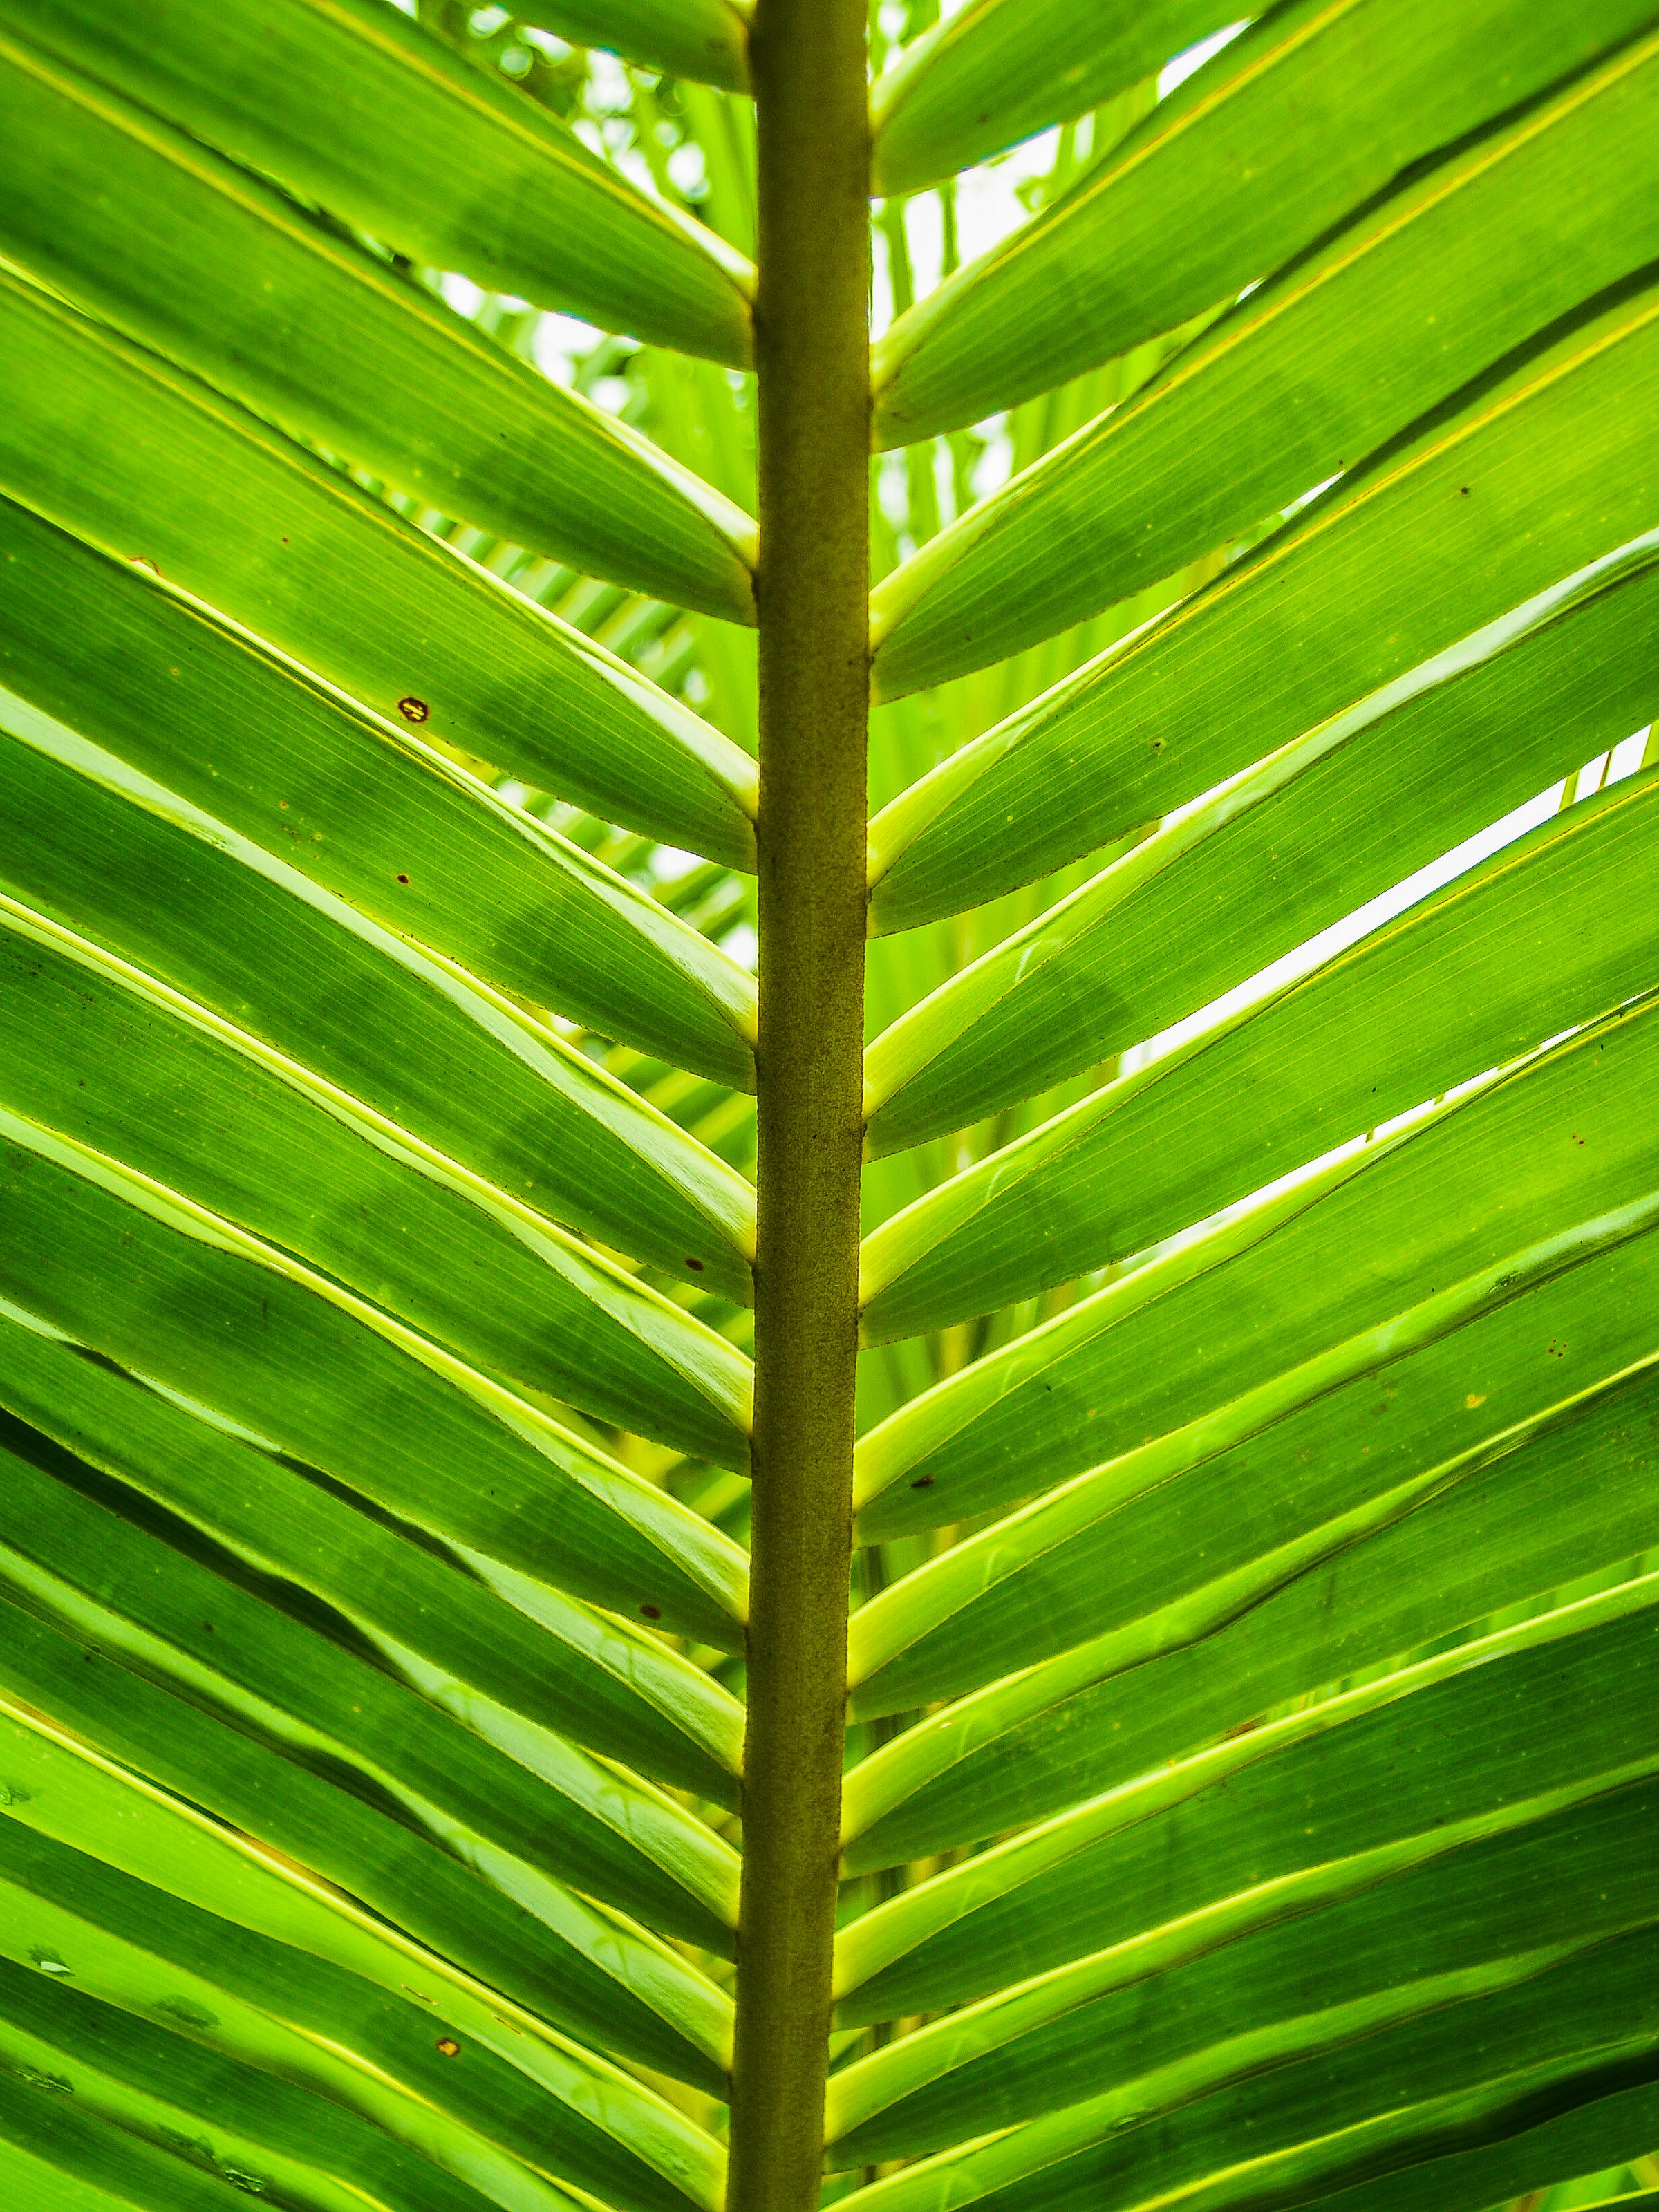
arch, background, bend, botany, branch, bright, bush, close, closeup, coconut, curl, curly, curve, cycad, cycadaceae, cycas, droop, feathery, flora, foliage, forest, frond, green, growth, hang, herb, leaf, life, lush, natural, nature, object, oil, palm, paradise, part, pattern, plant, south, spa, stem, summer, symbol, thorns, tree, tropical, vegetation, vein, white, terrestrial plant, arecales, banana leaf, flower, palm tree, plant stem, flowering plant, elaeis